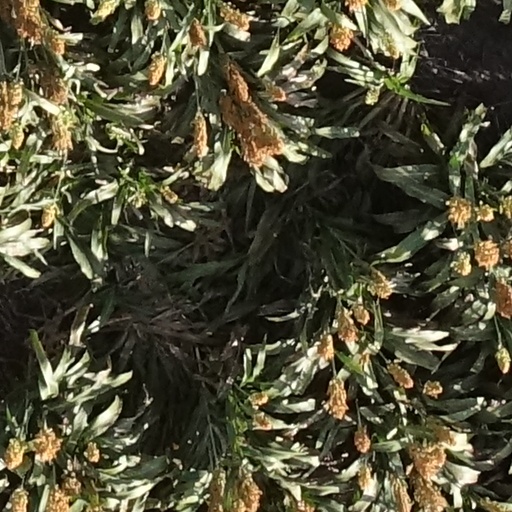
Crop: sorghum